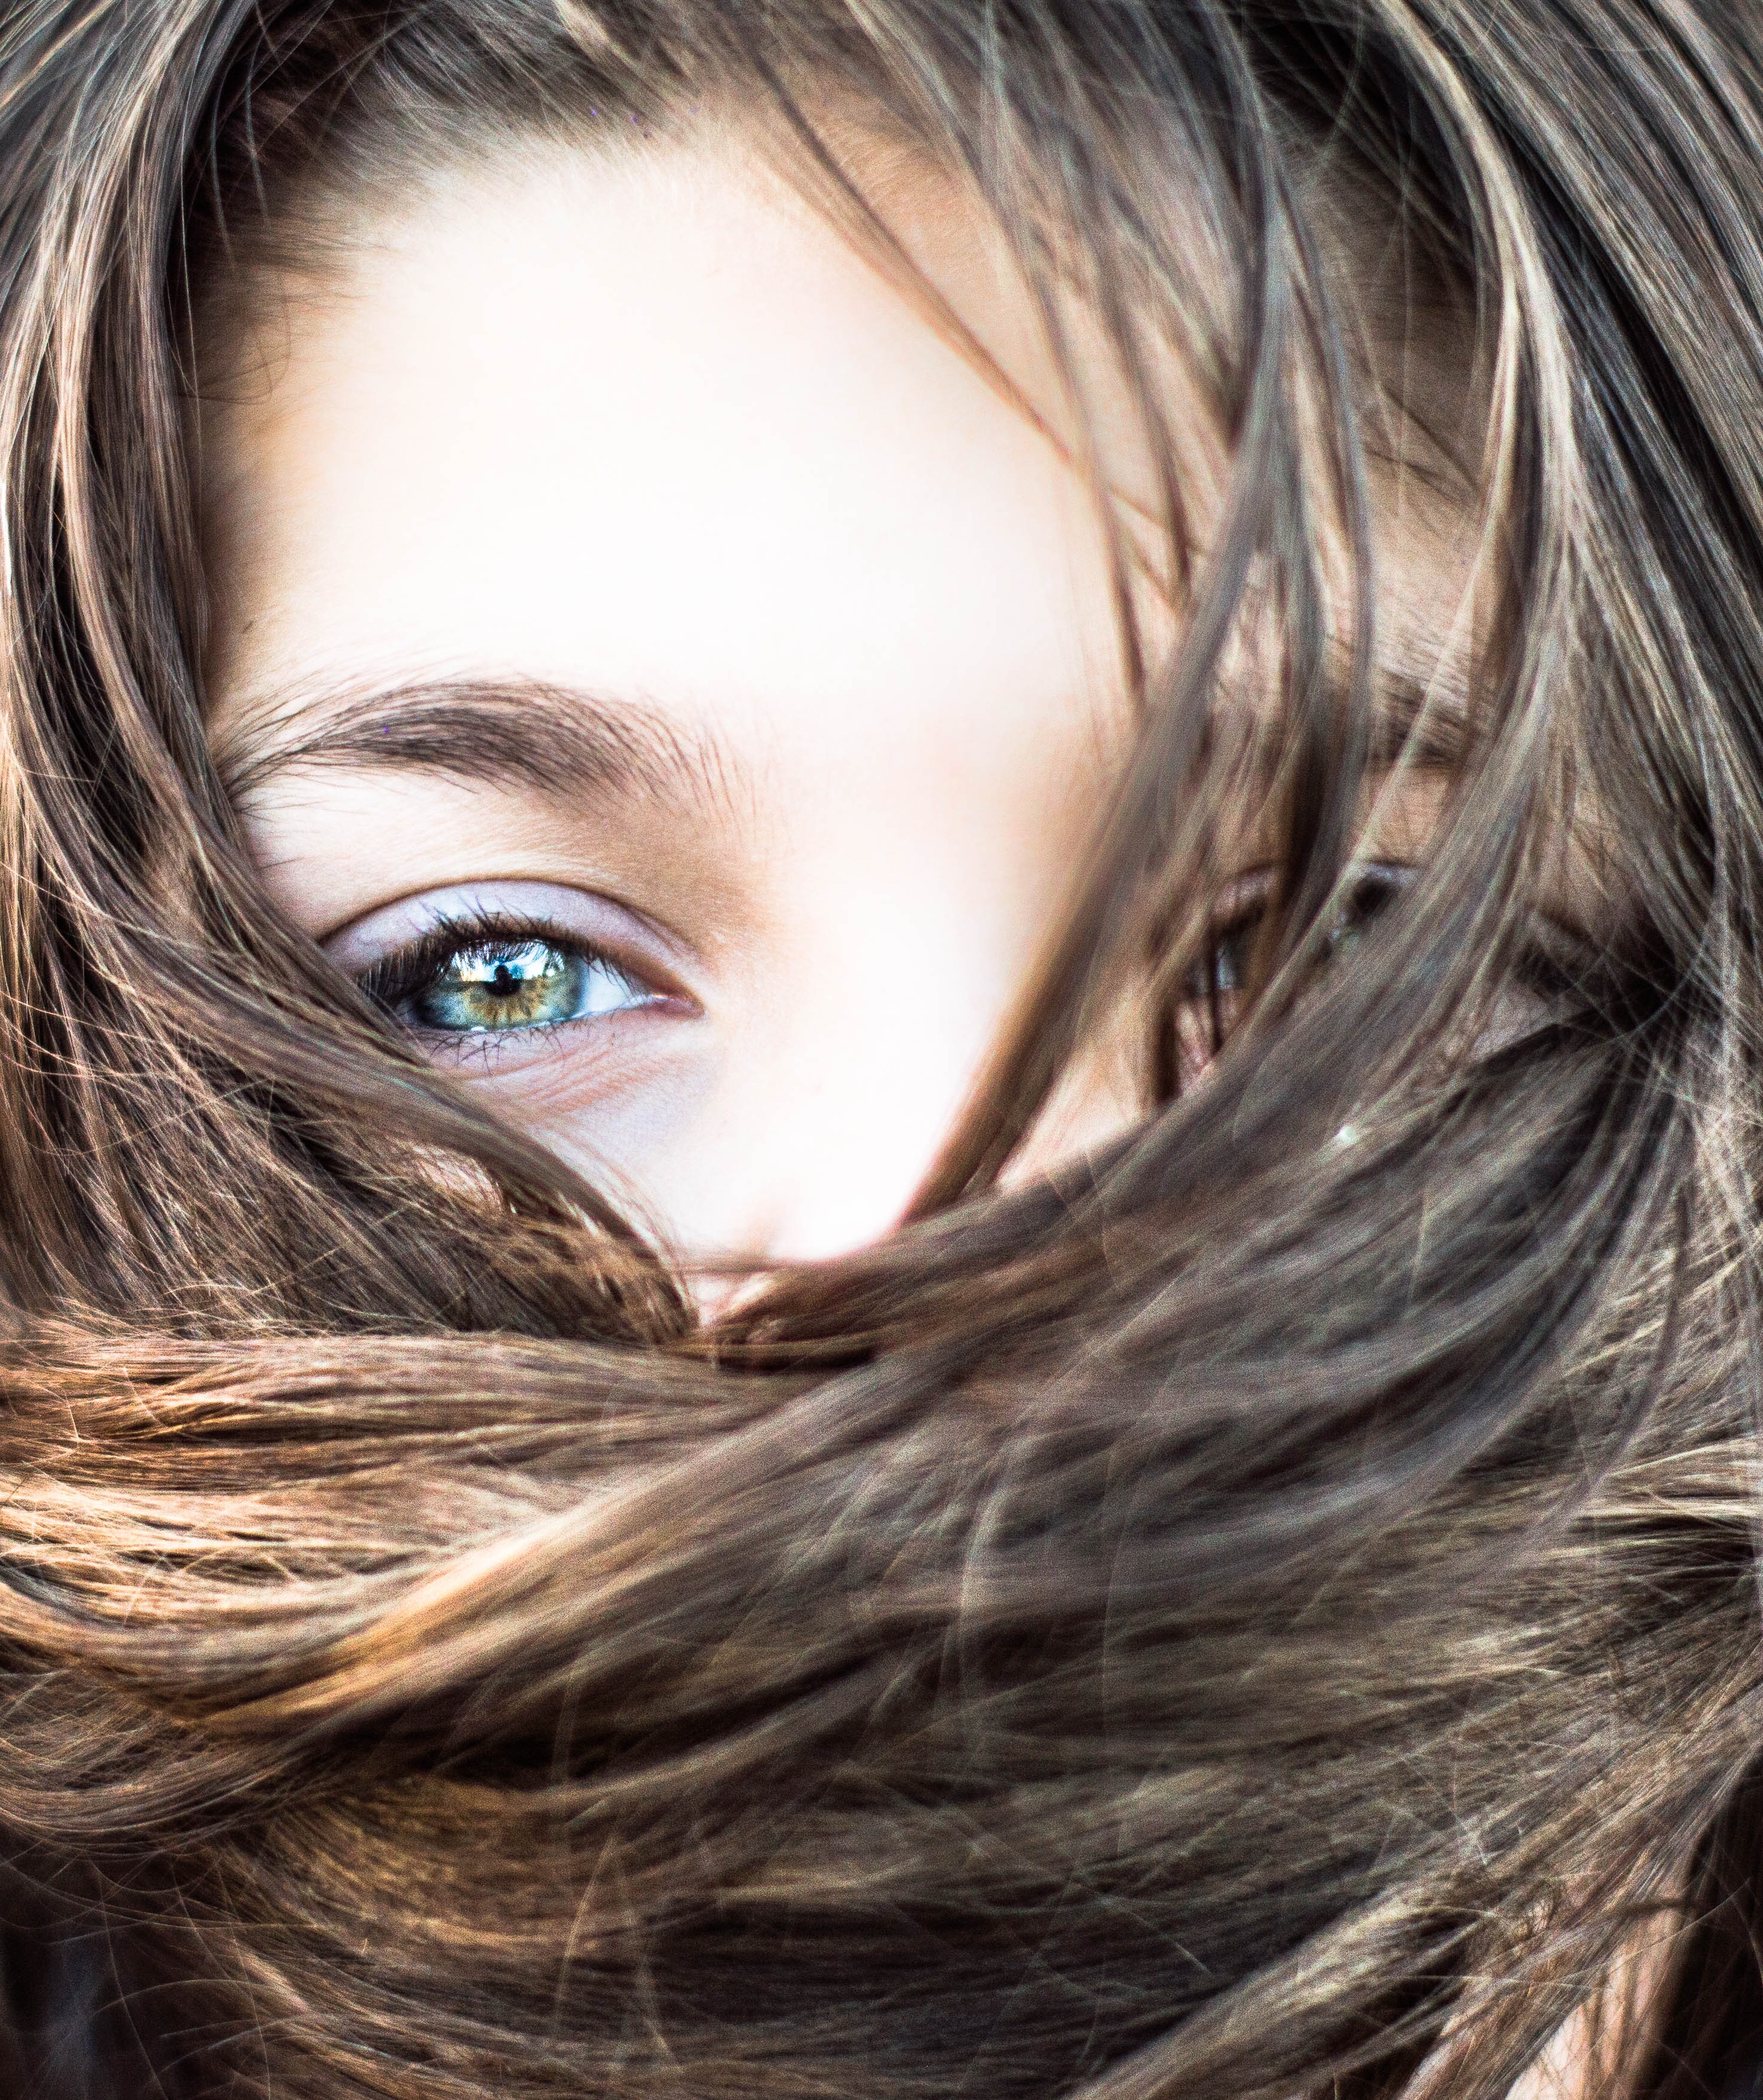
girl, woman, hair, portrait, model, color, brown, ear, hairstyle, long hair, close up, human body, face, eyes, eye, head, look, beauty, blond, organ, il, brown hair, portrait photography, hair coloring, layered hair